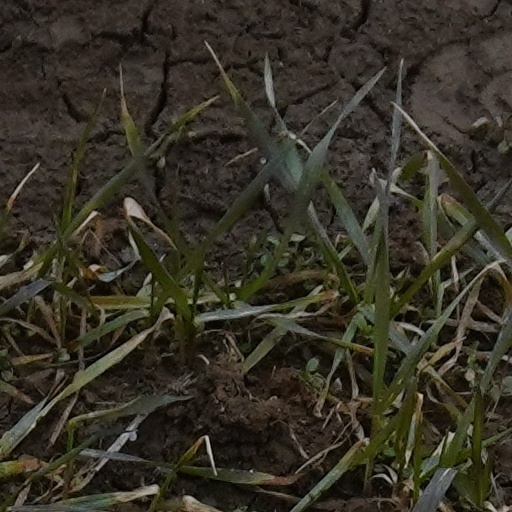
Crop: wheat